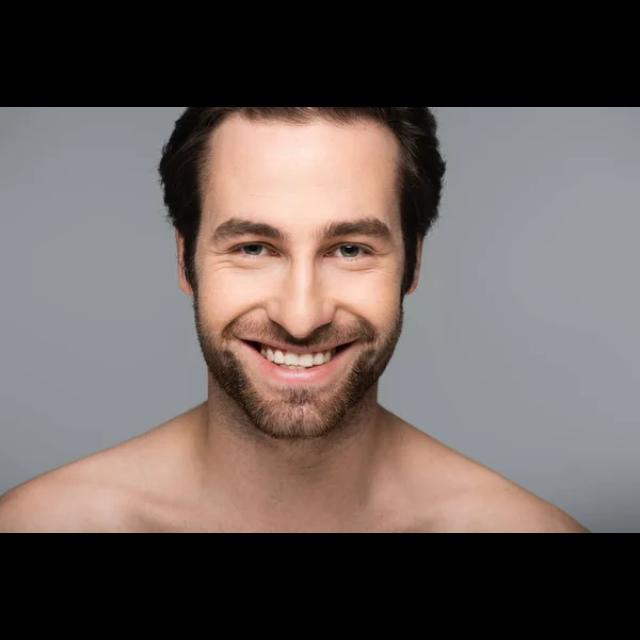
Portrait style: Real Portrait